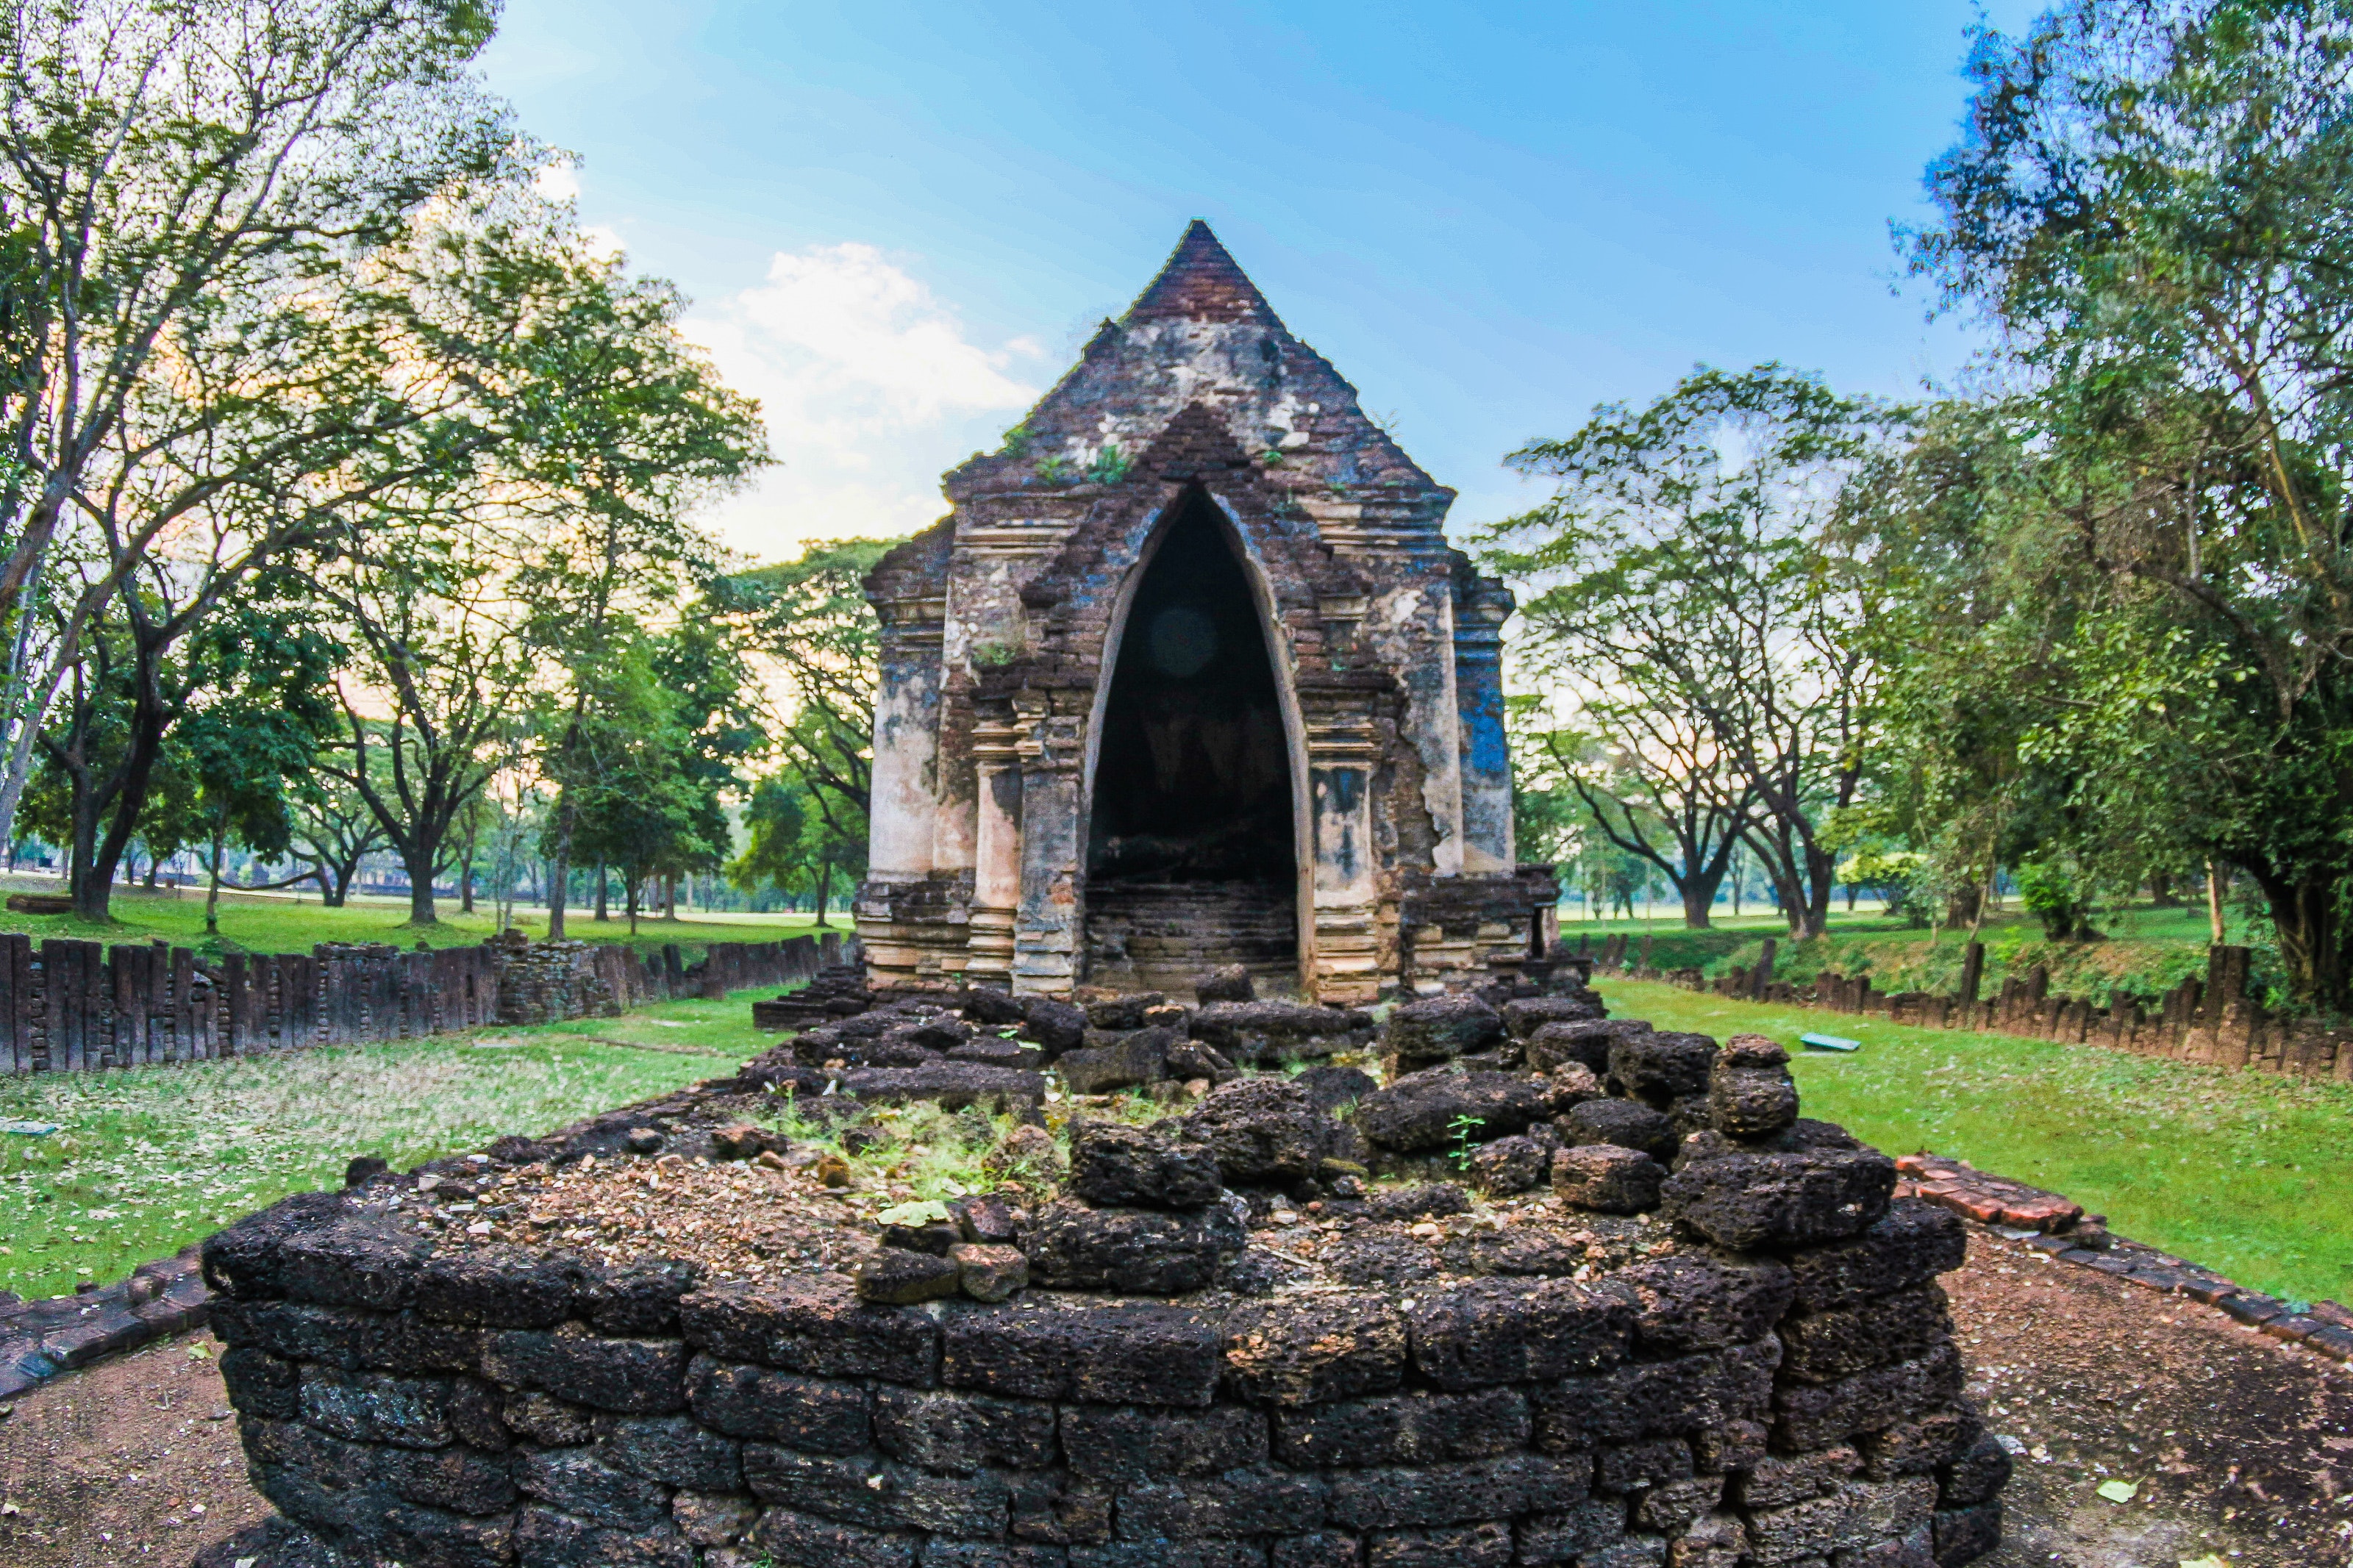
ruins, historic site, place of worship, building, wall, architecture, temple, tree, sky, grass, ancient history, church, history, medieval architecture, landscape, plant, tourism, rock, tourist attraction